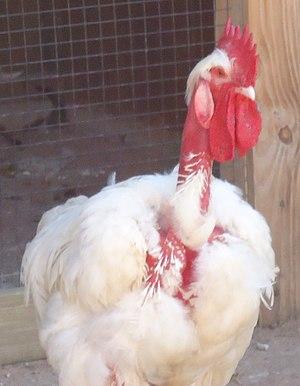
Coq cou-nu
La Cou nu du Forez est une race de poule française.